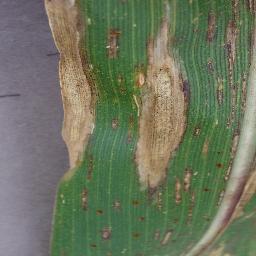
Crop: corn
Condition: (maize)_northern_blight